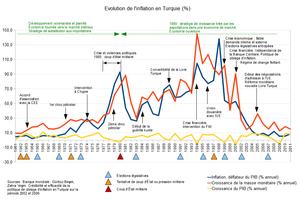
Evolution de l'inflation en Turquie - Sources: Banque Mondiale
En 2017, la Turquie est la première puissance économique du Moyen-Orient devant l'Iran et l'Arabie saoudite, la 7ᵉ puissance économique d'Europe et la 13ᵉ puissance économique mondiale. Membre du G20 et de l'Union douanière, la Turquie a officiellement entamé ses négociations d’adhésion avec l’Union européenne en octobre 2005.